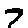
Label: 7